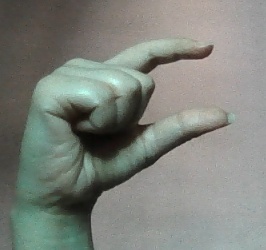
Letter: dal